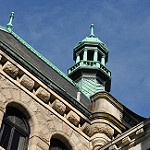
Label: non_damage_buildings_street